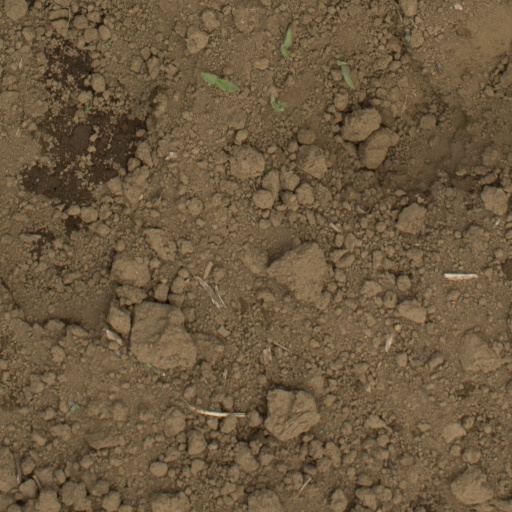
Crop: Jerusalem artichoke